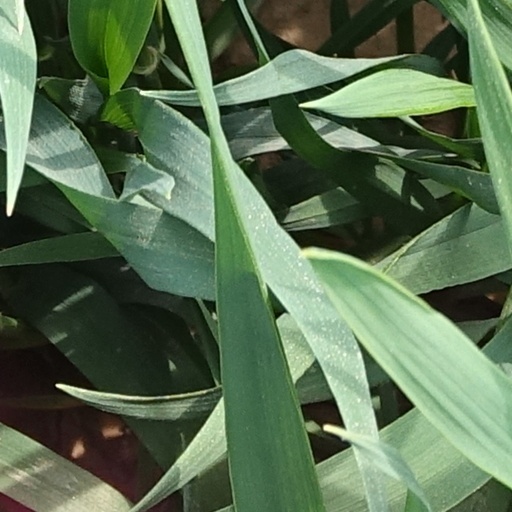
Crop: wheat